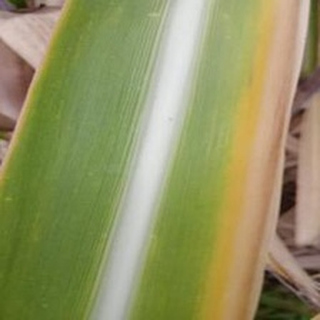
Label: sugarcane_yellow_leaf_disease